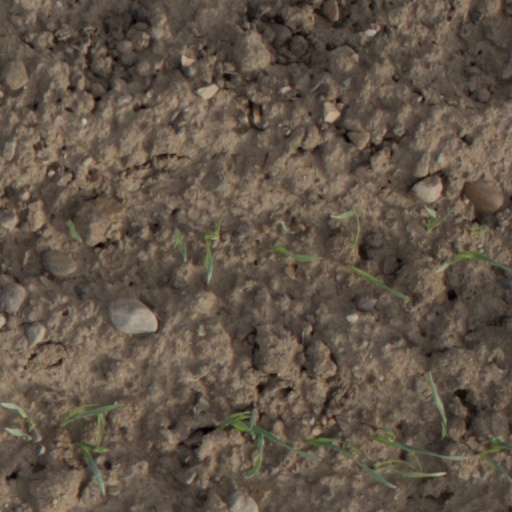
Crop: wheat